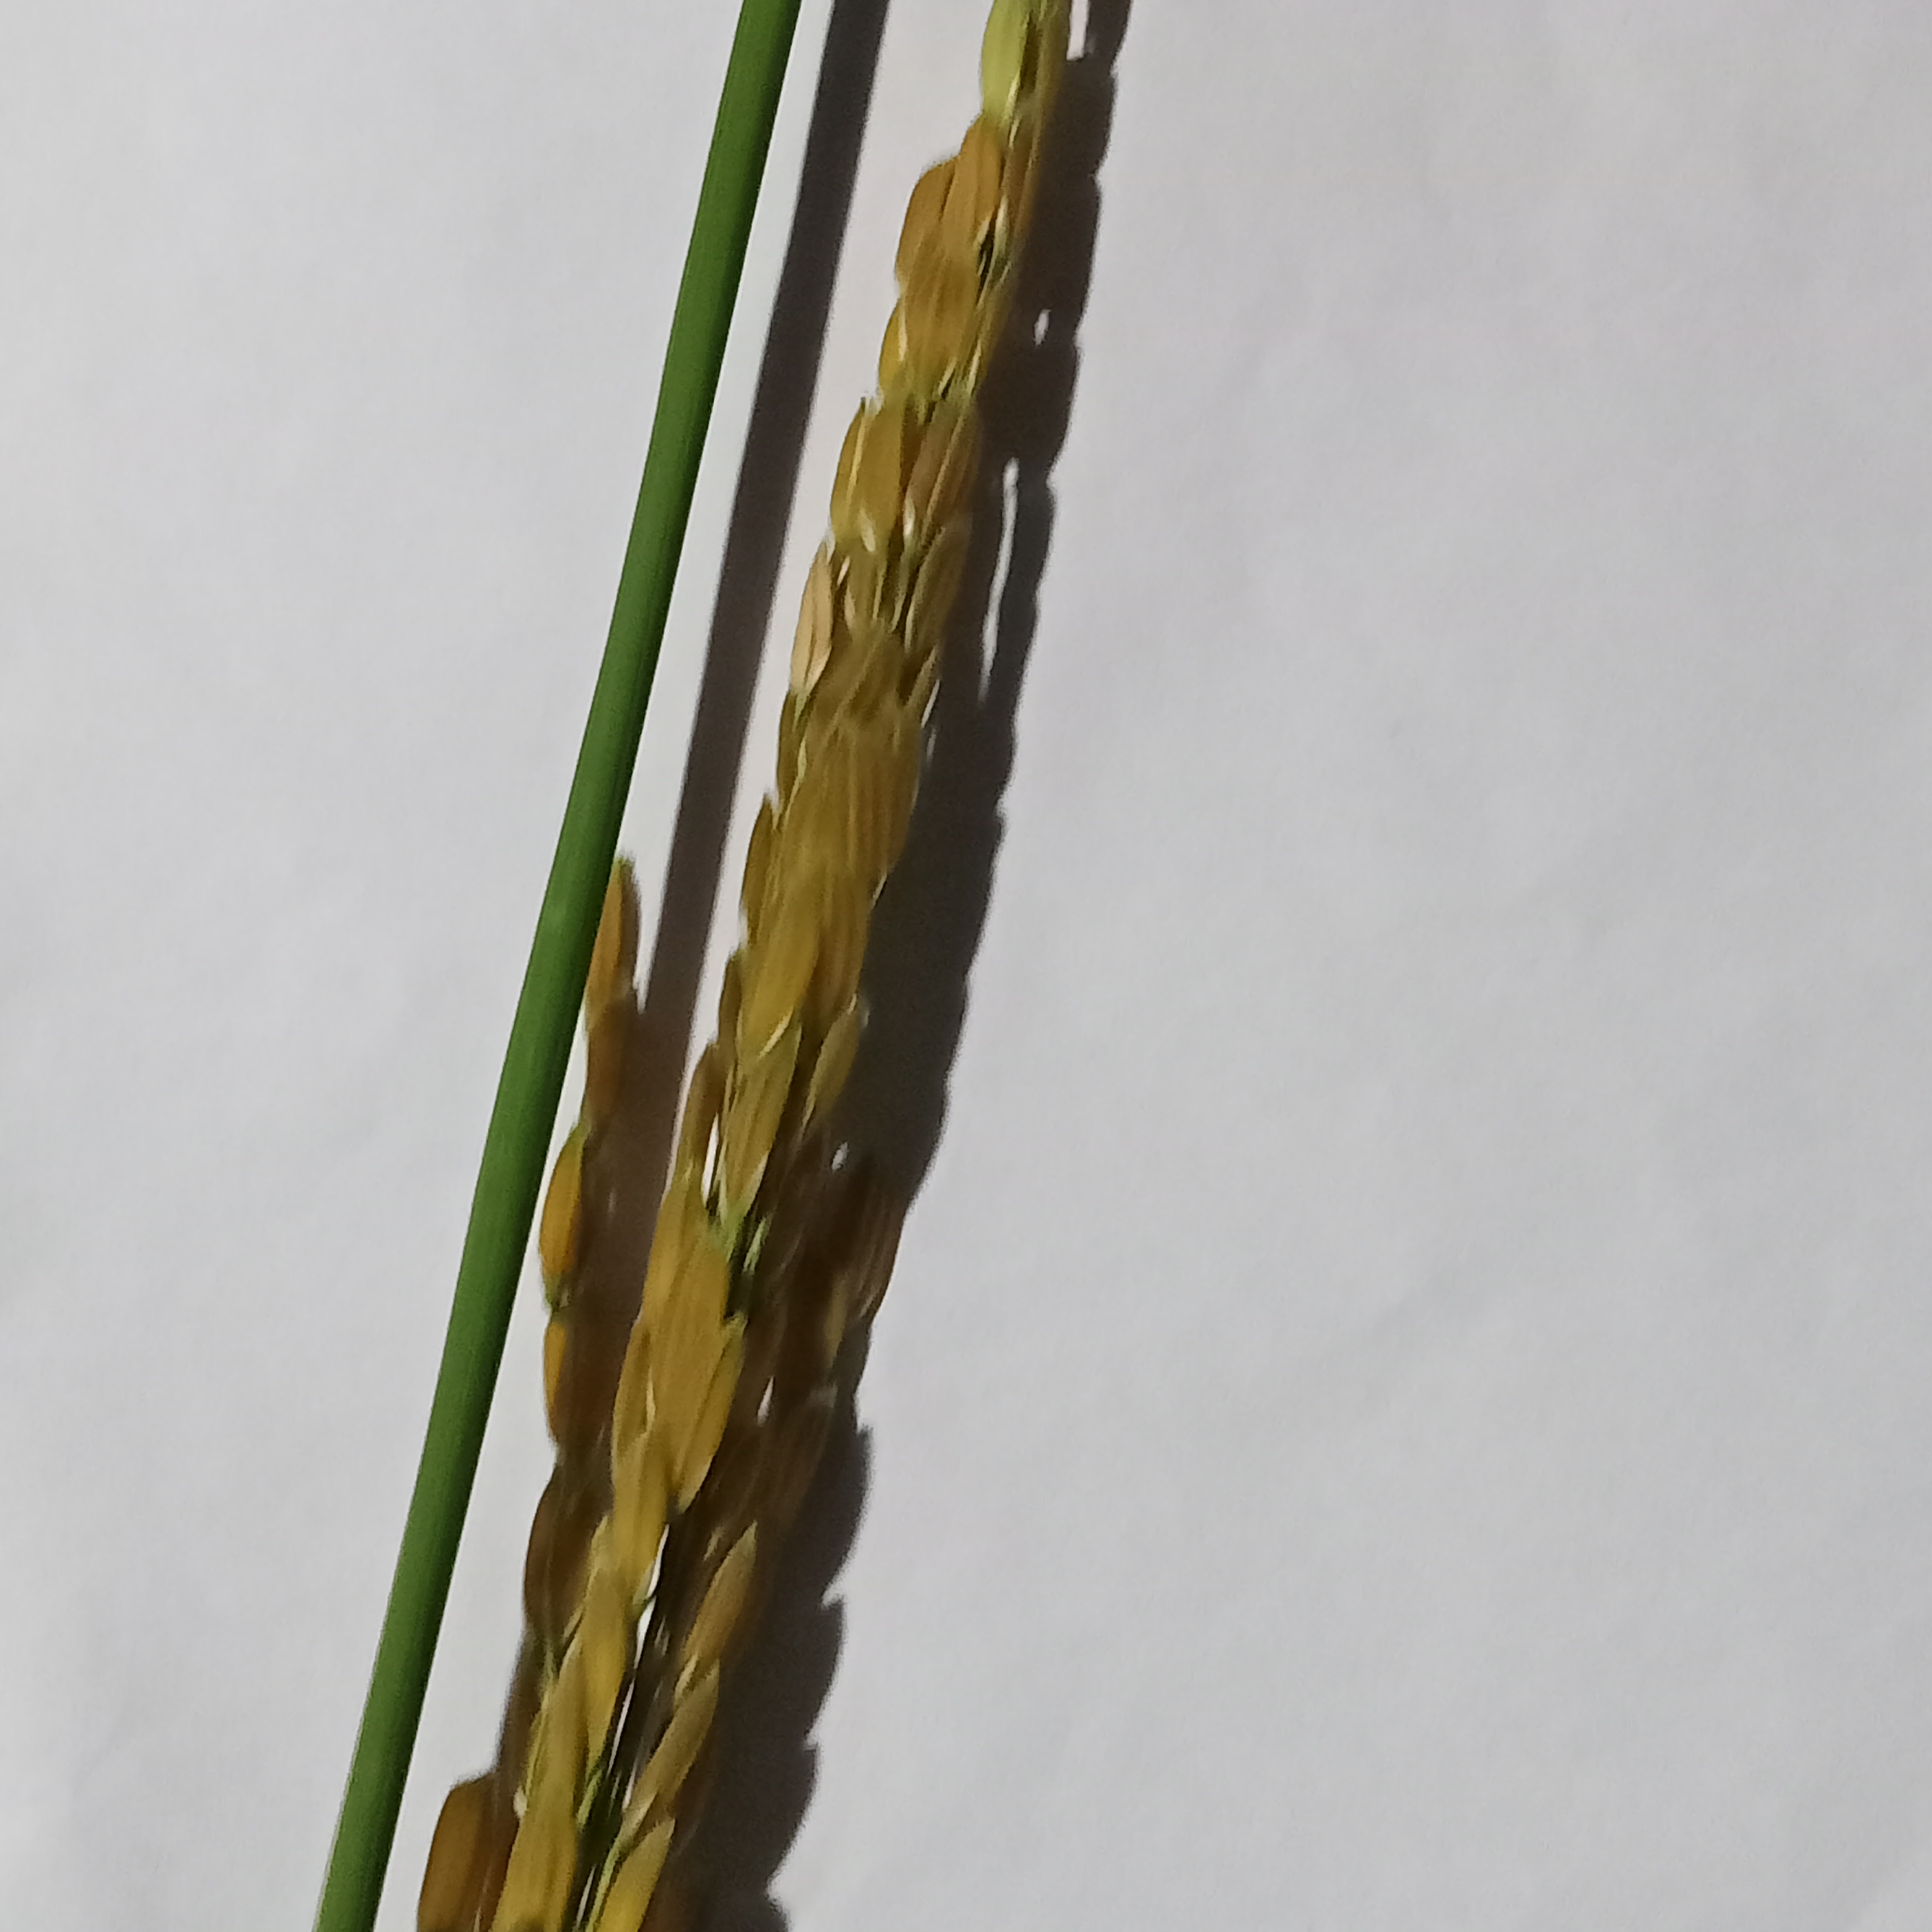
Nhãn: Bệnh Đạo ôn lá và cổ bông (Rice leaf and neck blast)